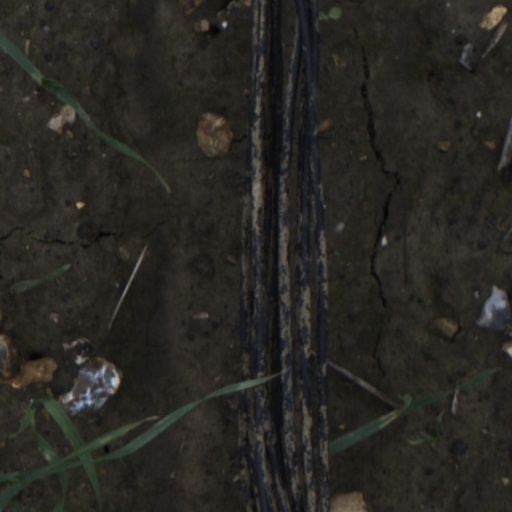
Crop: wheat